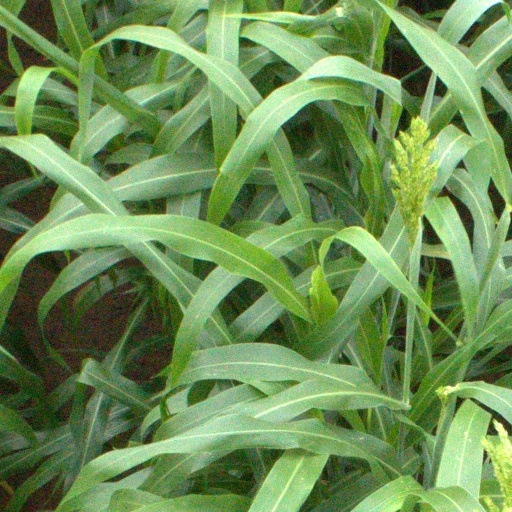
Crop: sorghum